Aridane Santana

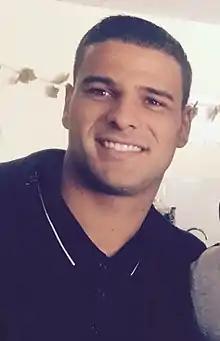
Aridane in 2017

Aridane Jesús Santana Cabrera (born 31 March 1987), known simply as Aridane, is a Spanish professional footballer who plays as a striker.